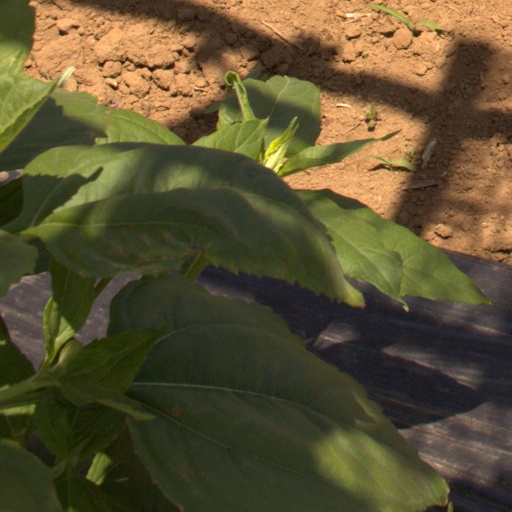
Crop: Jerusalem artichoke